Ernst Zehle

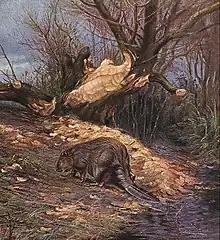
Painting by Zehle

Although not a hunter himself, Zehle was keenly aware of the potential hunters, and in particular aristocratic hunters, had to affect positive change in the natural ecosystem, and his acquaintance with the German Royal Court provided a voice and the social foundations to begin his environmental advocacy efforts.